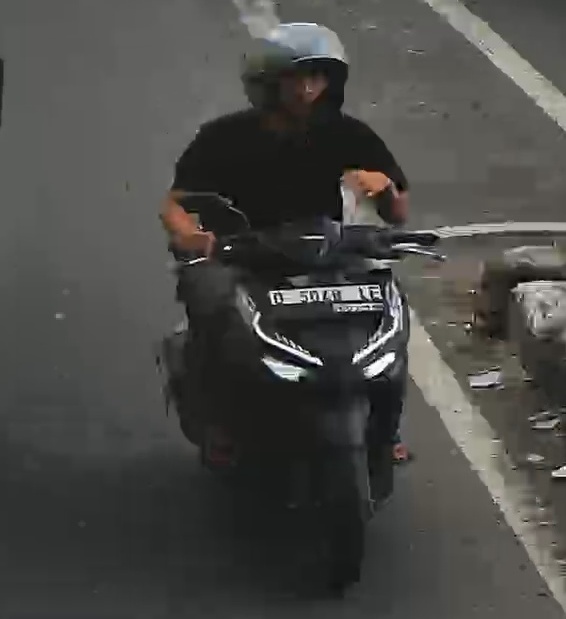
person-with-helmet: 1
person-without-helmet: 0